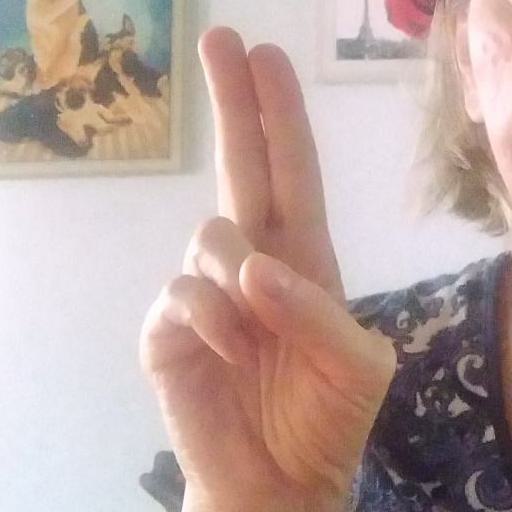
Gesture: two_up